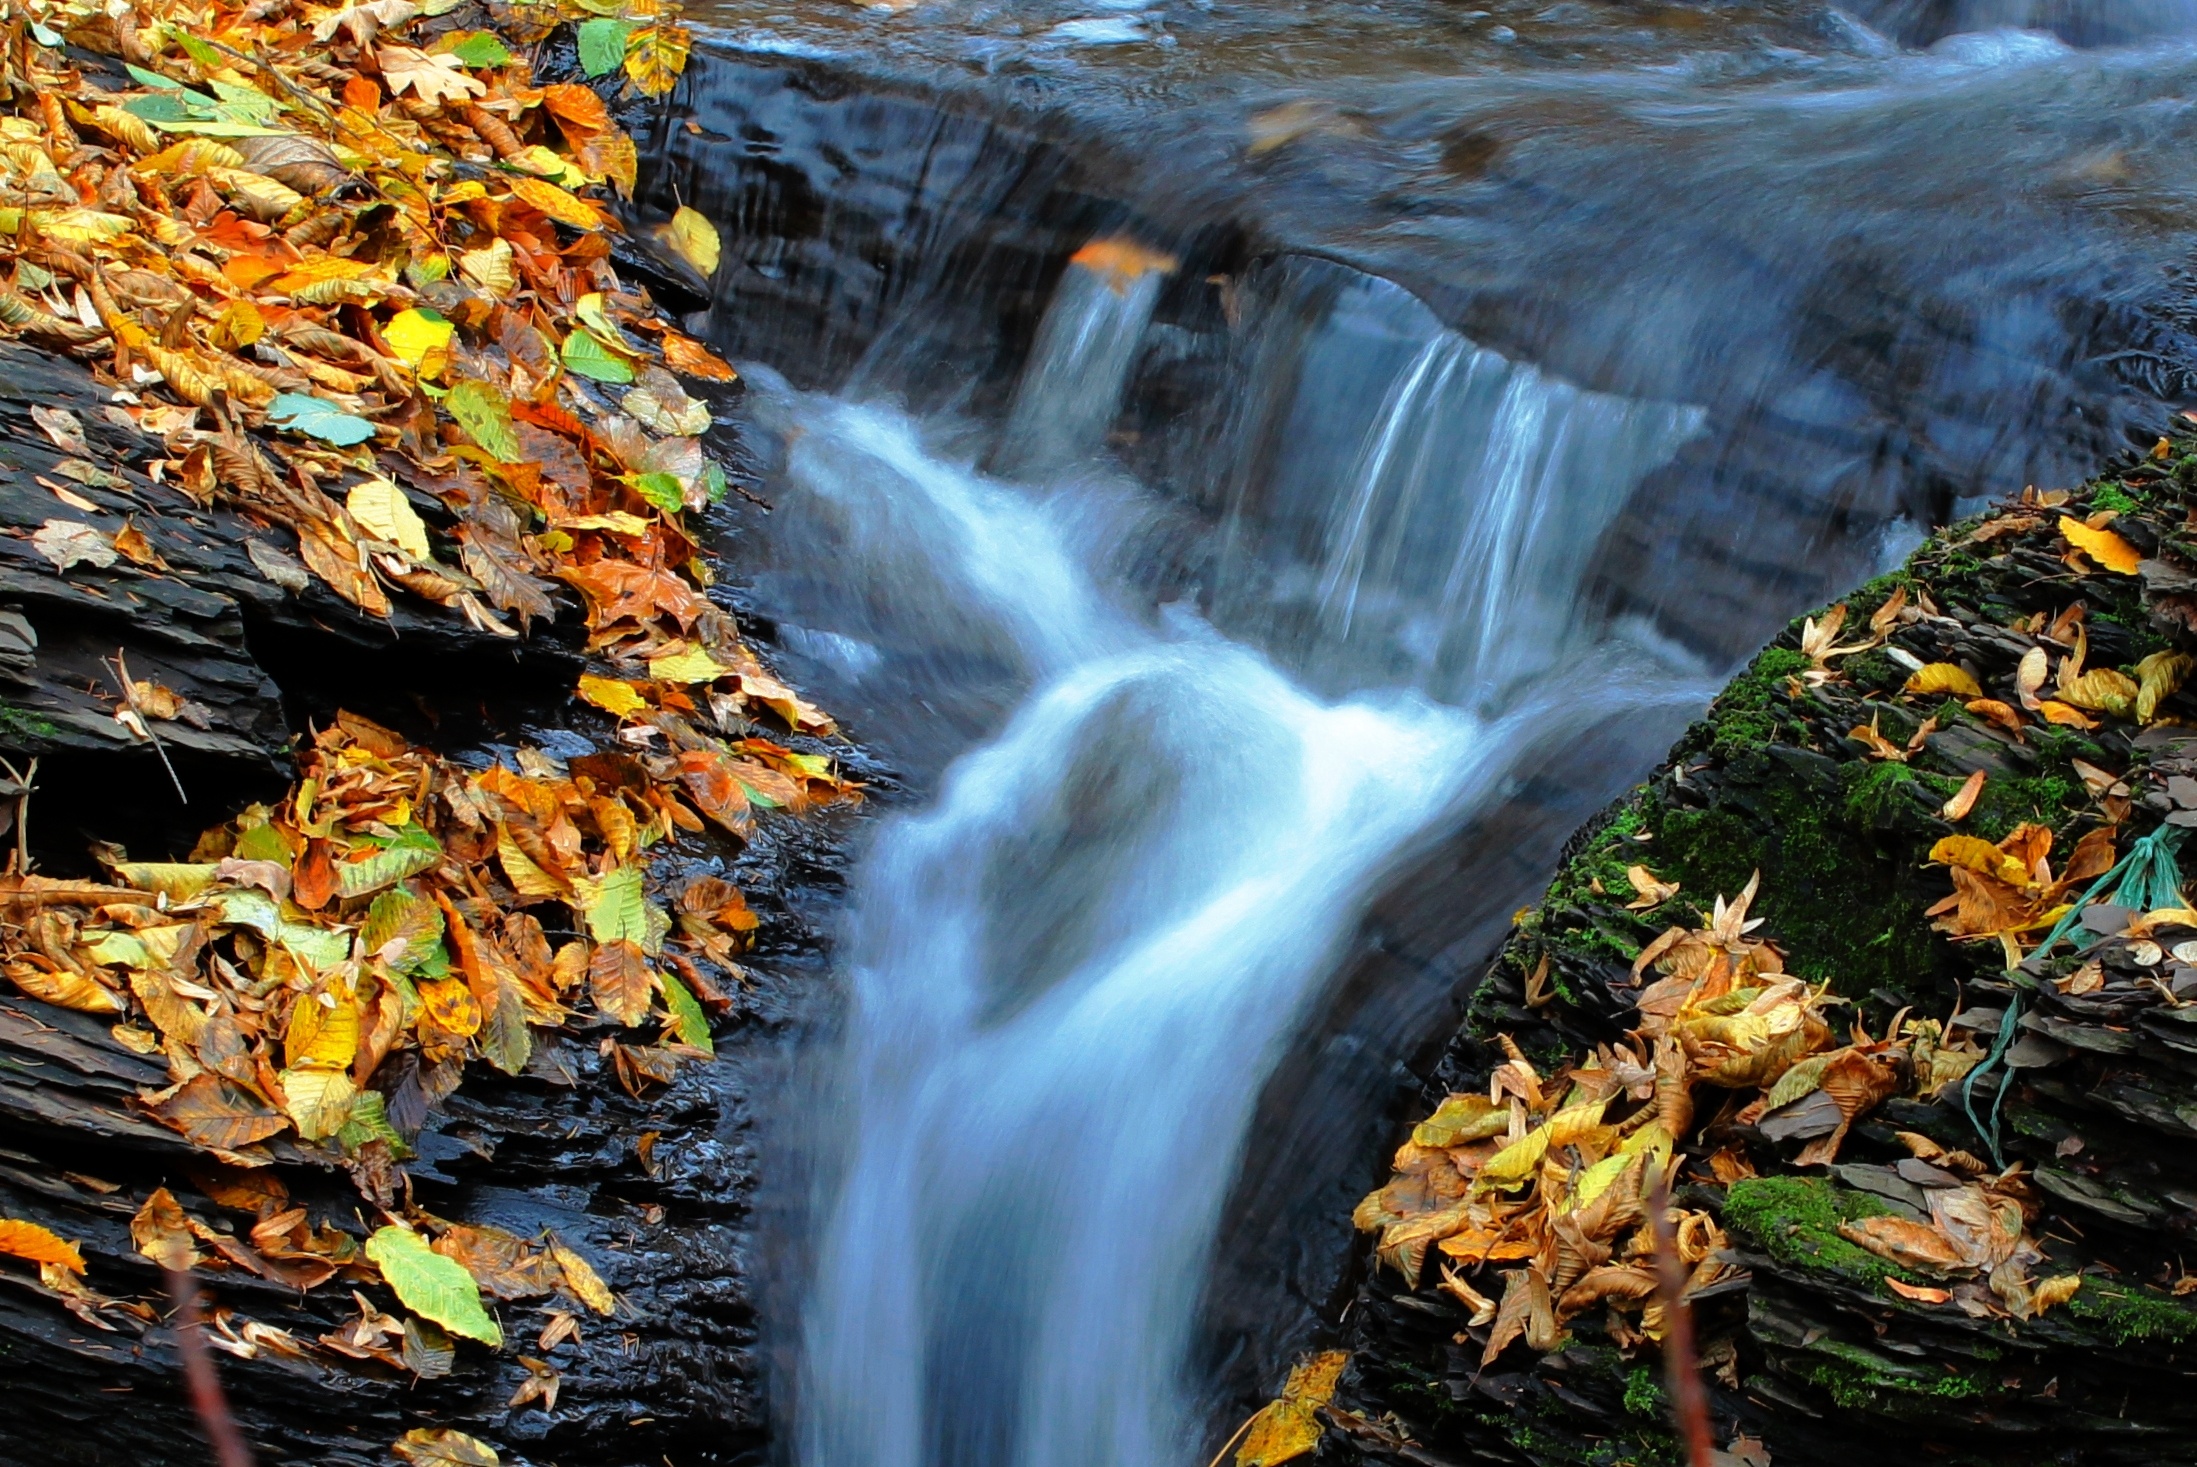
landscape, tree, water, nature, forest, waterfall, wilderness, leaf, wave, view, river, panorama, foliage, stream, brook, space, autumn, scenery, romance, rest, tourism, season, body of water, colors, gentleness, poland, wallpaper, wasserfall, torrent, water feature, watercourse, the silence, seasons of the year, the brook